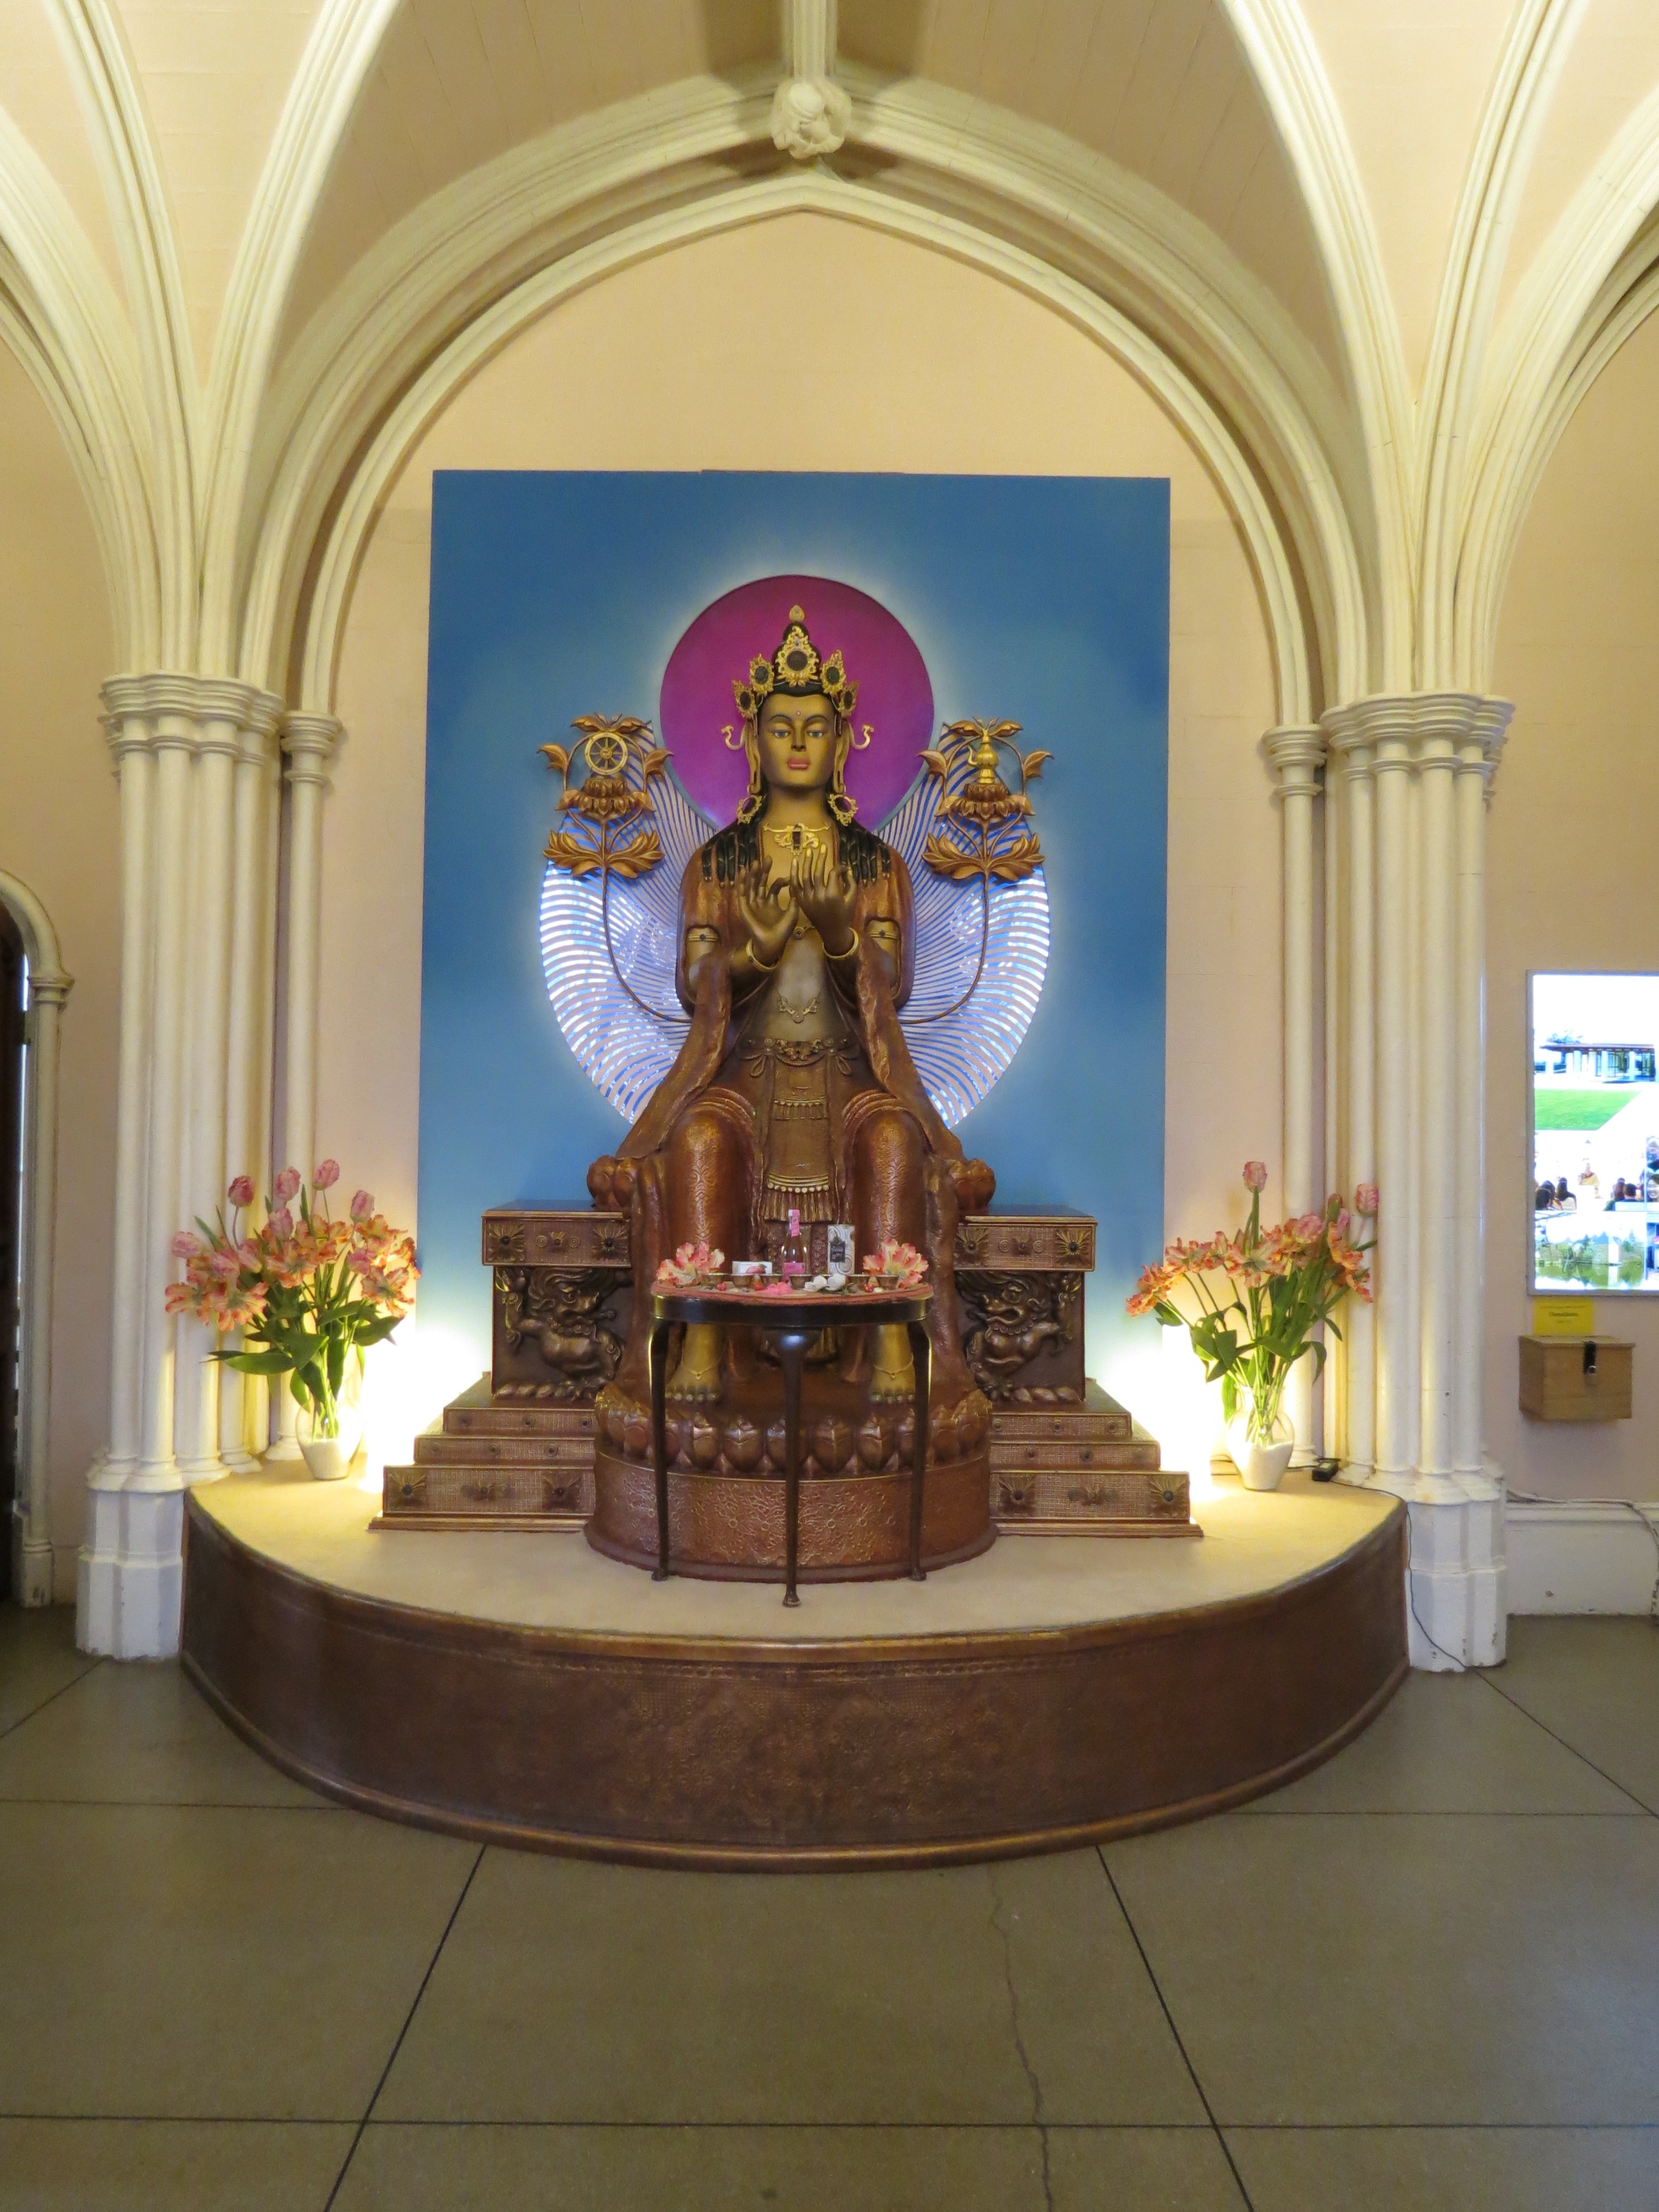
monument, statue, buddhist, buddhism, religion, place of worship, meditation, temple, altar, monastery, buddha, worship, heritage, tourist attraction, spirituality